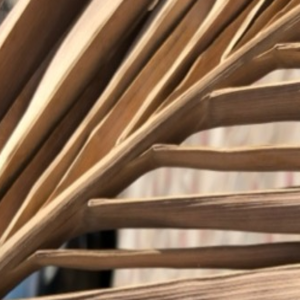
Label: Fusarium Wilt